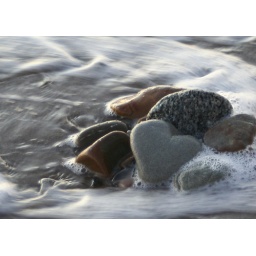
Heart rocks on the beach in Santa Cruz!